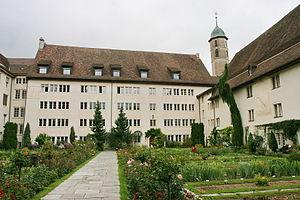
Jardin botanique de Porrentruy et bâtiment du milieu
Le Jardin botanique de Porrentruy, créé en 1798 à l'injonction de Paris après l'annexion de la République helvétique par la France et l’accession de Porrentruy au rang de capitale départementale, figure parmi les plus anciens jardins botaniques de Suisse. Le jardin est désormais partie intégrante du JURASSICA Museum.